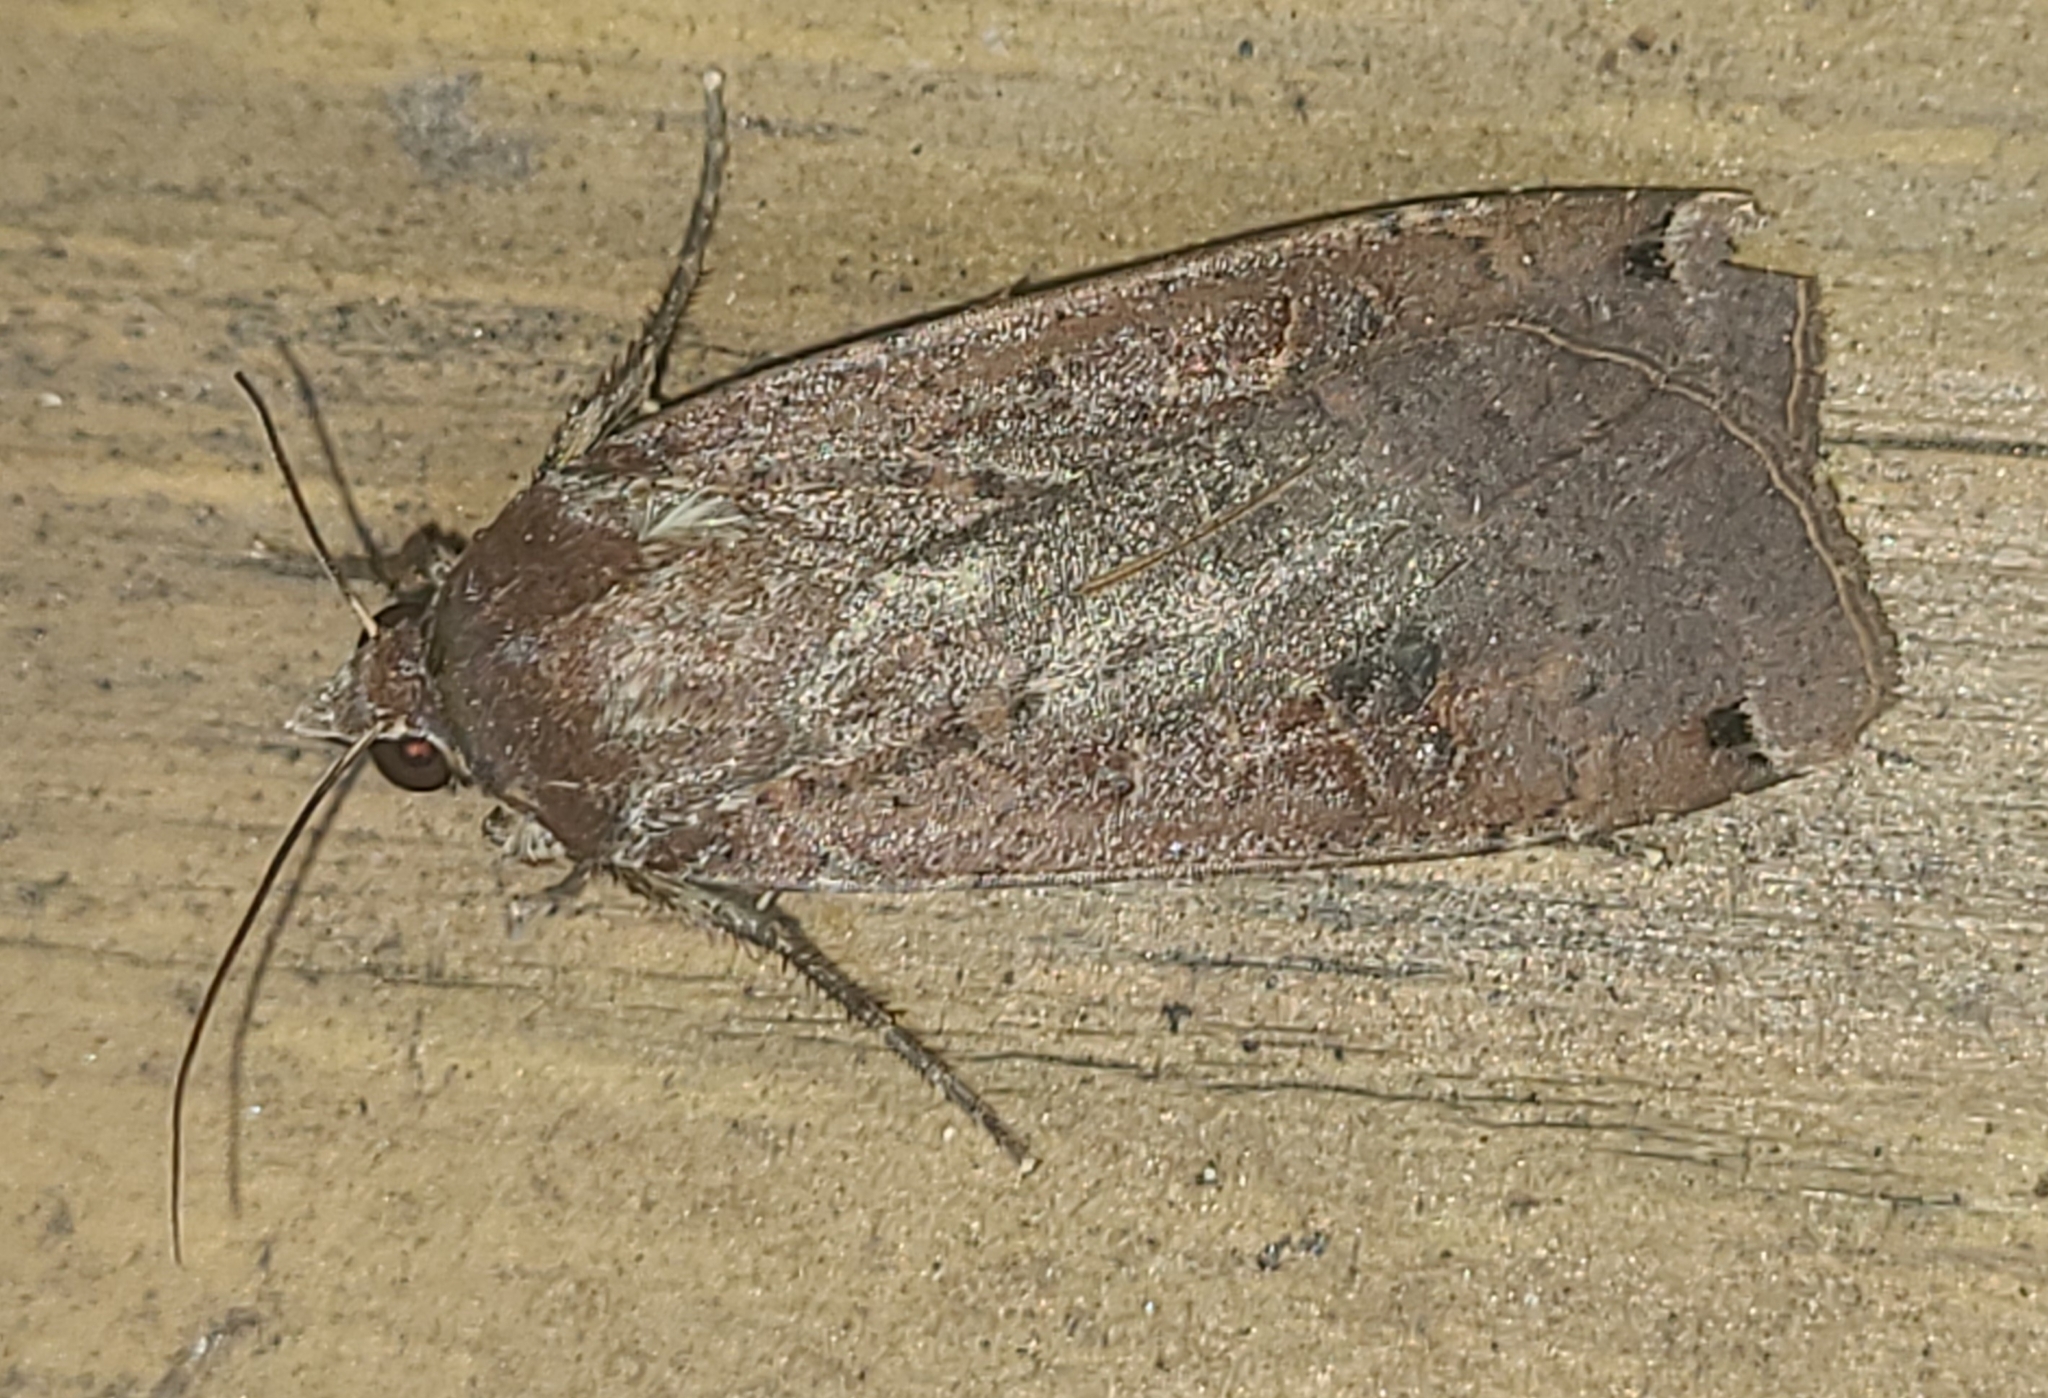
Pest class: cutworms